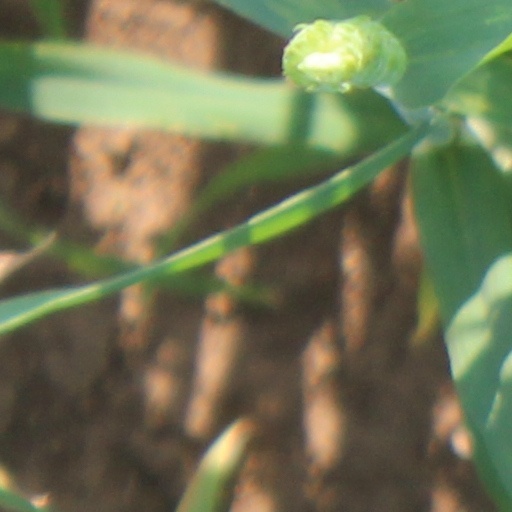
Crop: wheat